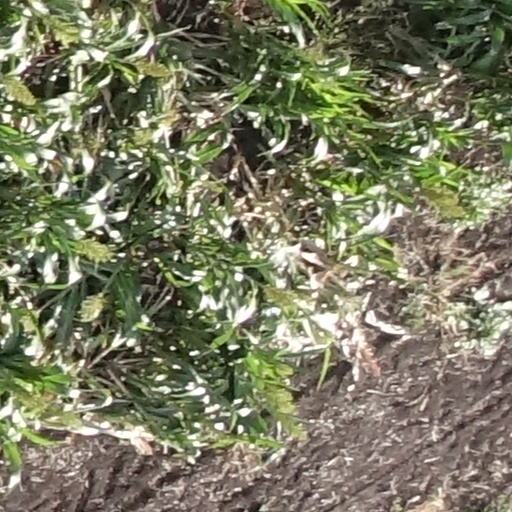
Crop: sorghum